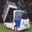
Label: truck